5th Battalion, Royal Northumberland Fusiliers

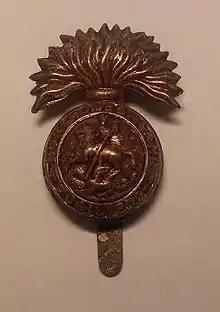
Royal Northumberland Fusiliers cap badge

The 2nd Northumberland Rifle Volunteer Corps, also referred to as the Tynemouth Rifles, was an infantry unit of Britain's part-time Volunteer Force, raised as part of the [Rifle Volunteer Movement in the 1860s. It became the 5th Battalion, Northumberland Fusiliers in the Territorial Force, serving during the First World War, and then the Territorial Army. It converted to an anti-aircraft role just prior to Second World War, and continued to serve until it was amalgamated in 1950.